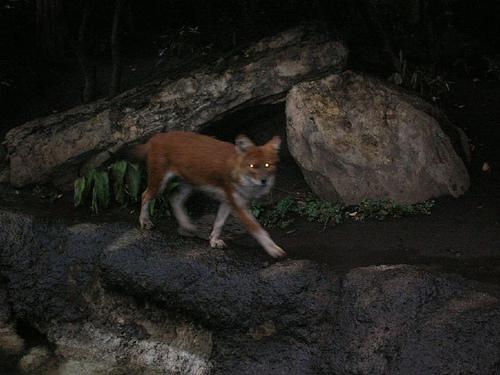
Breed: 209-n000043-dhole